Action 14f13

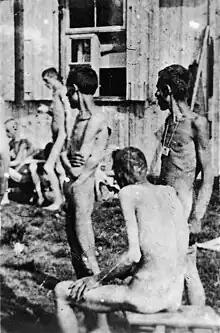
Buchenwald inmates on 16 April 1945, the day that the camp was liberated

Bouhler instructed "Oberdienstleiter" Viktor Brack, the head of "Hauptamt" II (Main Office II) of the Hitler's Chancellery ("Kanzlei des Führers") to implement the new order. Brack was already in charge of the various front operations of T4. The scheme operated under the Concentration Camps Inspector and the "Reichsführer-SS" under the name ""Sonderbehandlung" 14f13". The combination of numbers and letters was derived from the SS record-keeping system, "14" for the Concentration Camps Inspector, "f" for the German word deaths ("Todesfälle") and "13" for the cause of death, in this case murder by poison gas in the T4 killing centers. ""Sonderbehandlung"" ("special action"literally "special handling") was the euphemistic term for execution or killing.